Ardjoeno-class sloop

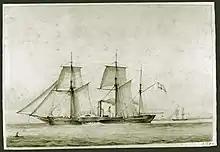
HNLMS Amsterdam (1852) in 1854

As regards dimensions, the "Ardjoeno" class was the biggest steamship built up to that date in the Netherlands. The class was only about 10% larger than the preceding "Bromo" class, and might have had the same armament from the start. The real difference was a 36% increase in engine power.